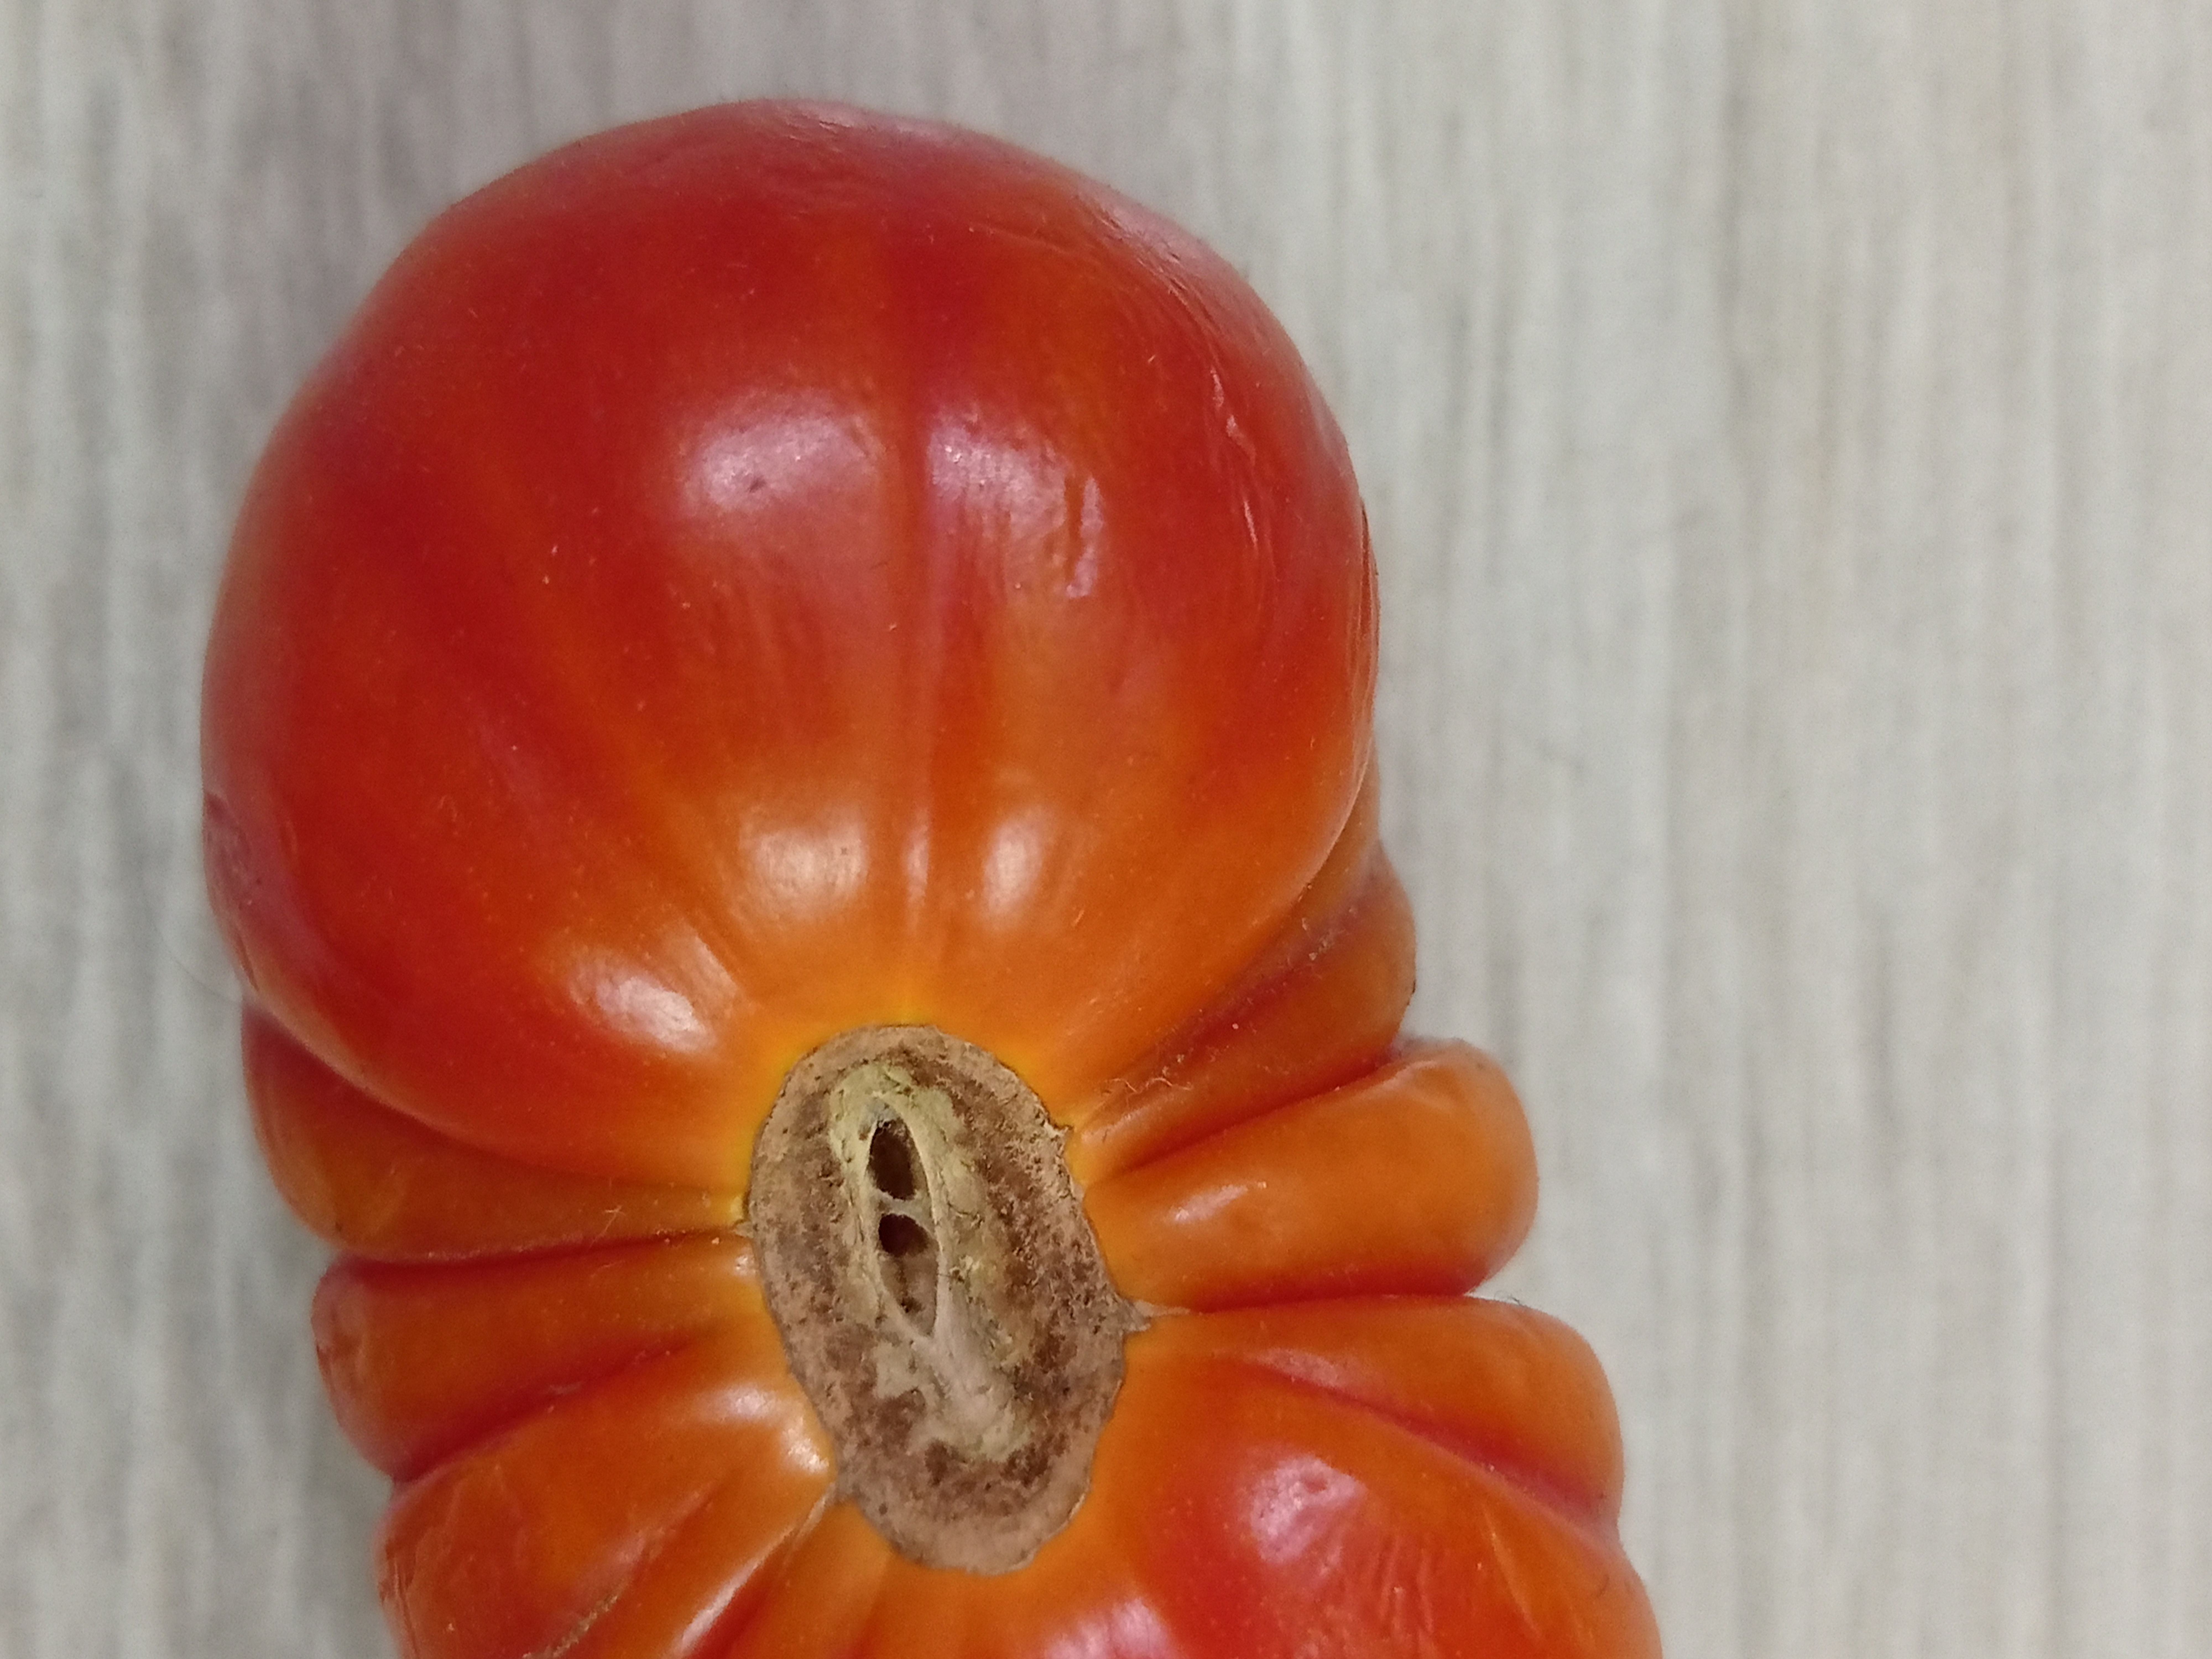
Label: Fresh